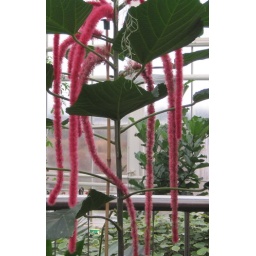
Plant in the tropical glass house